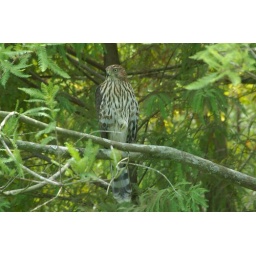
here's a coppers hawk sitting in a tree on the look out for a meal.Made it to explore